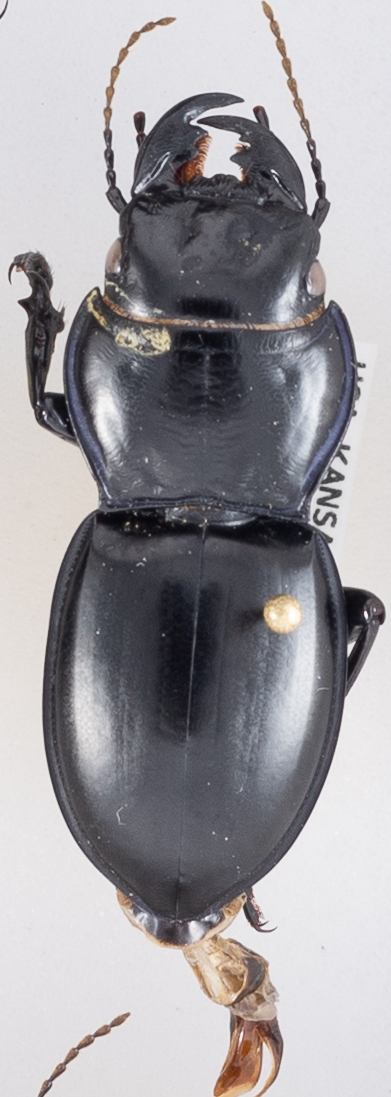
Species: Pasimachus californicus
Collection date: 2020-07-27
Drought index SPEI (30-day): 0.684
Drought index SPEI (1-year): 0.88
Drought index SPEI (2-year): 2.09